I Hired a Contract Killer

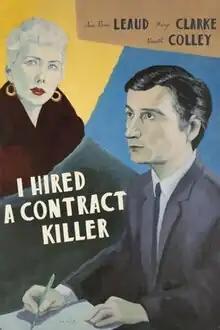

I Hired a Contract Killer is a film directed, produced and written by the Finnish auteur Aki Kaurismäki in 1990. It is a Finnish-British-German-Swedish co-production and stars the renowned French actor Jean-Pierre Léaud. The film also features a cameo appearance by Joe Strummer as a guitar player.